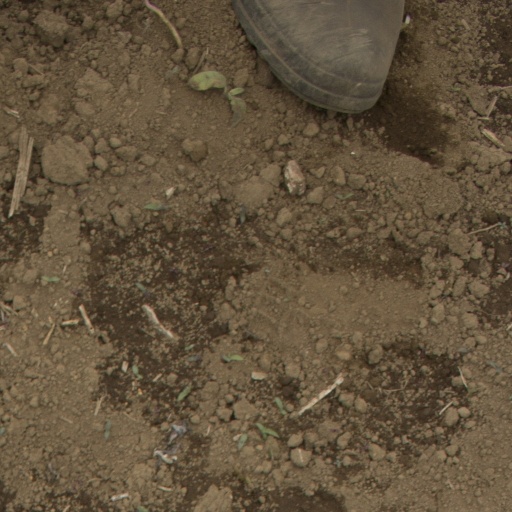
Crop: Jerusalem artichoke